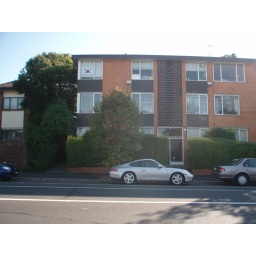
Our house in the middle of our street